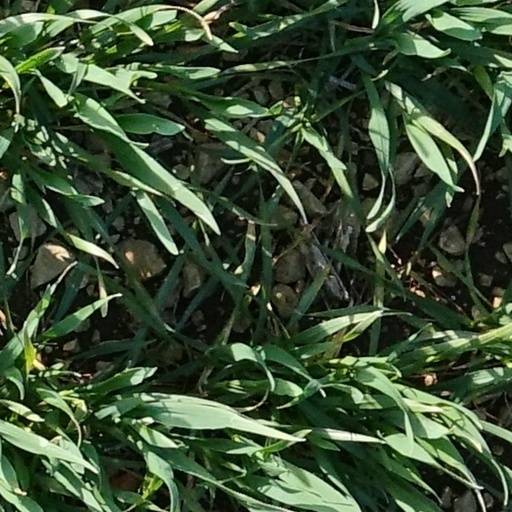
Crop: wheat